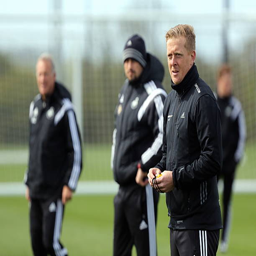
football player observes his players during the training session .